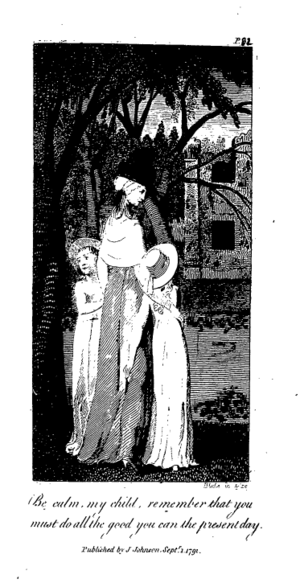
Marie et Caroline, ou Entretiens d'une institutrice avec ses élèves, est le seul ouvrage complet de littérature enfantine de l'écrivain féministe britannique du XVIIIᵉ siècle Mary Wollstonecraft.